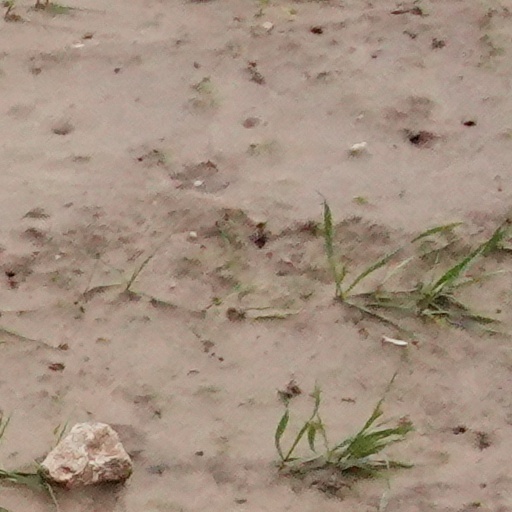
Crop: wheat